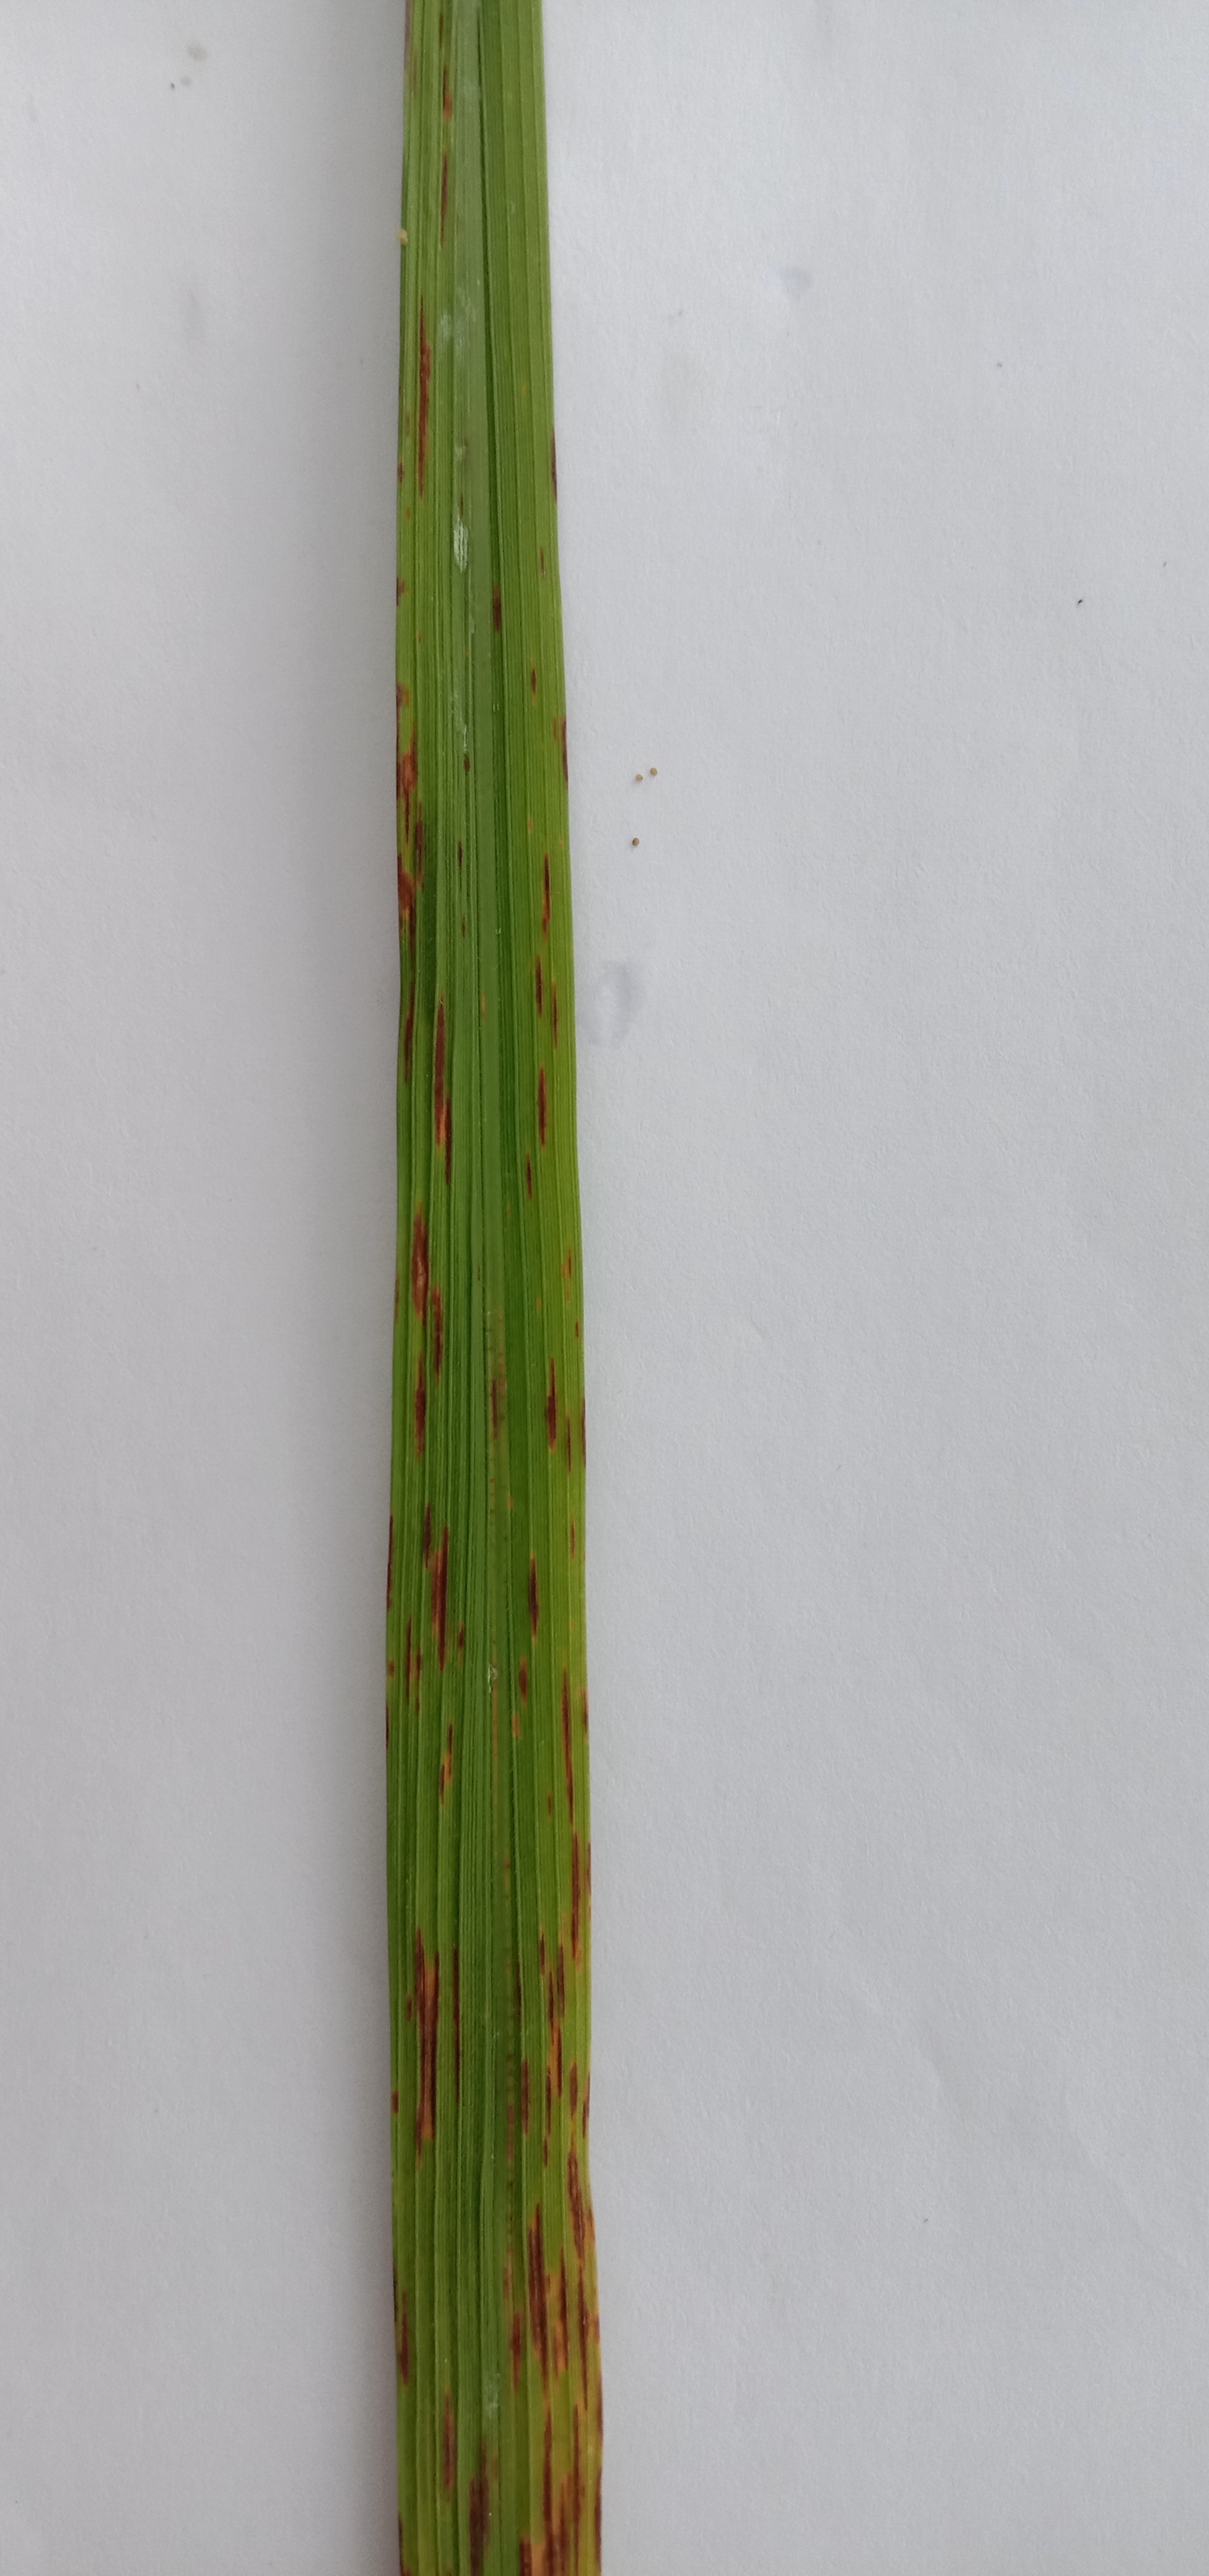
Label: Rice___Leaf_Blast